B. D. Sharma

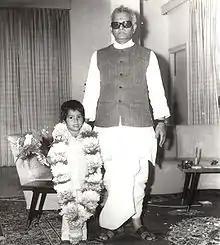

Bhagwat Dayal Sharma (26 January 1918 – 22 February 1993), popularly known as Panditji, was the first Chief Minister of the Indian state of Haryana and later Governor of Odisha and Madhya Pradesh from 30 April 1980 to 14 May 1984. He is one of the greatest leaders of Haryana and his legacy is celebrated even today.